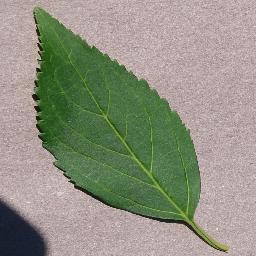
Label: Cherry___healthy